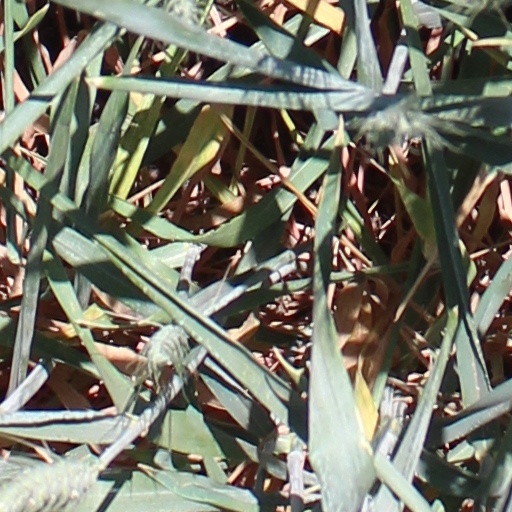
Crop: wheat